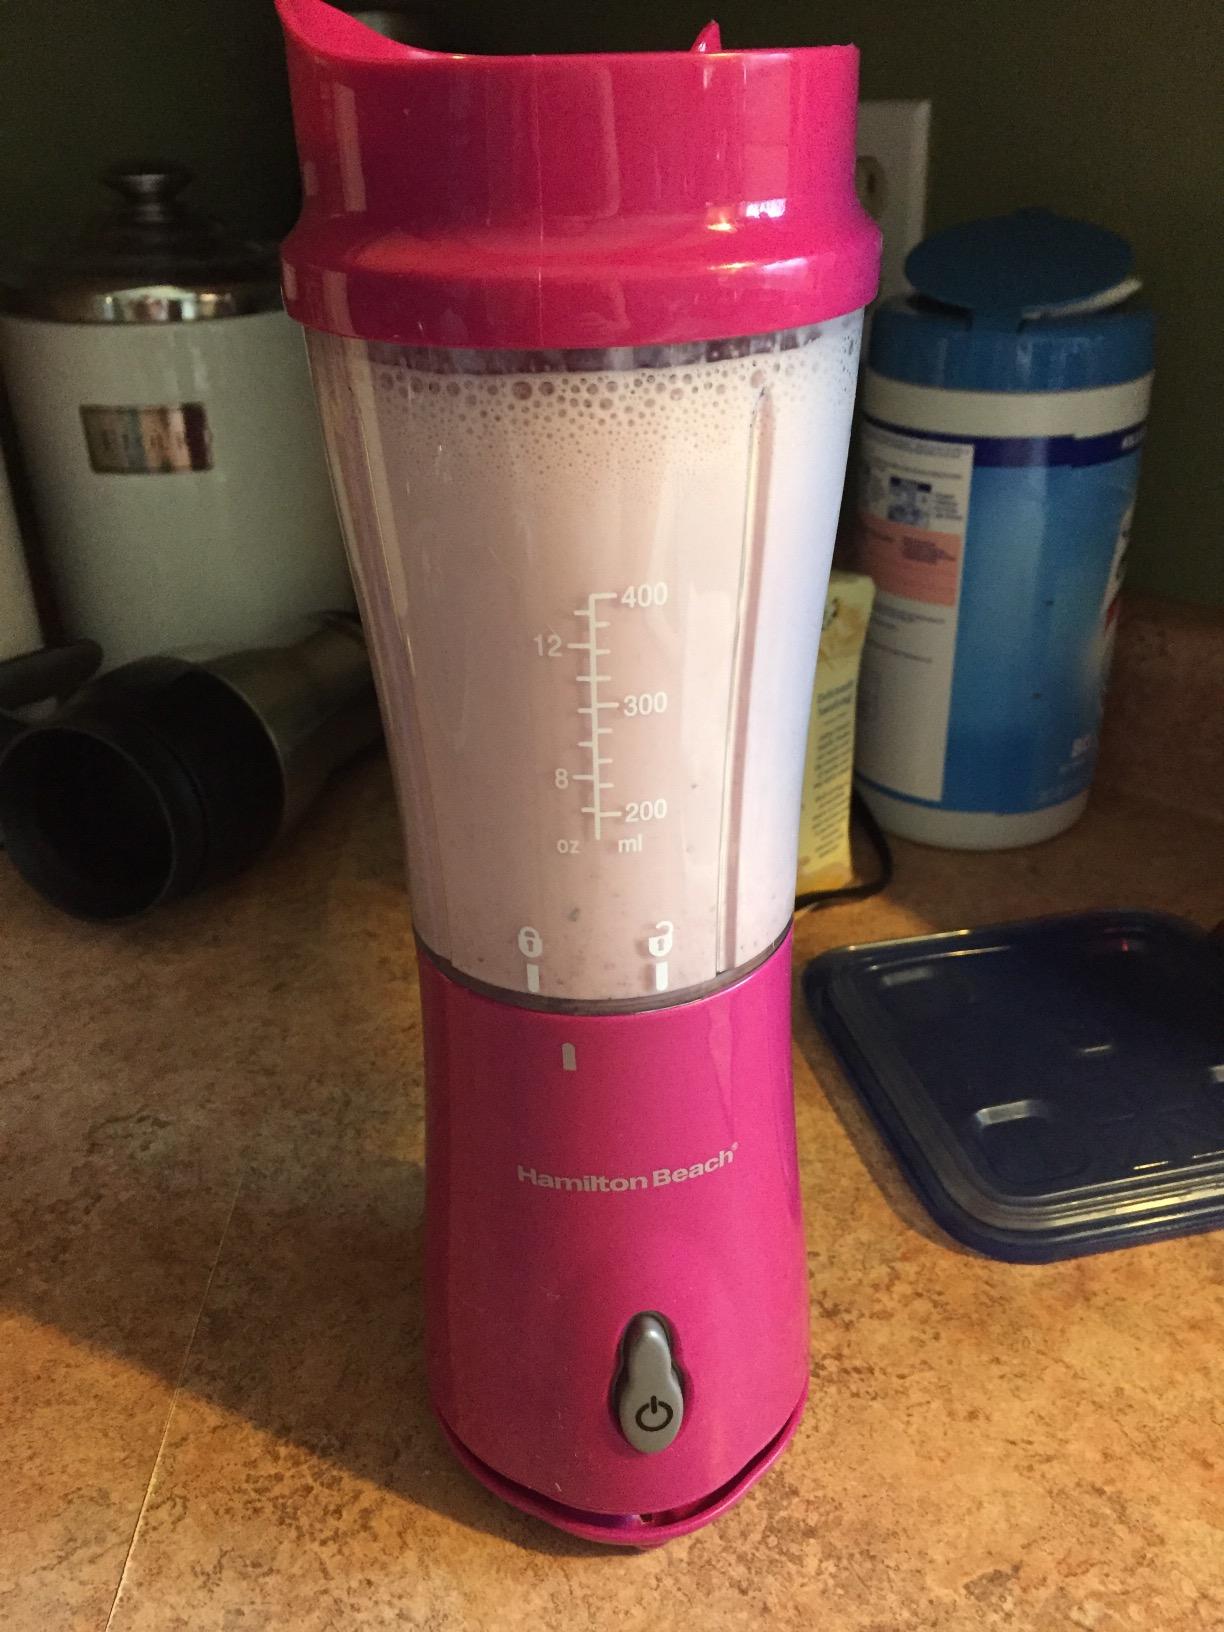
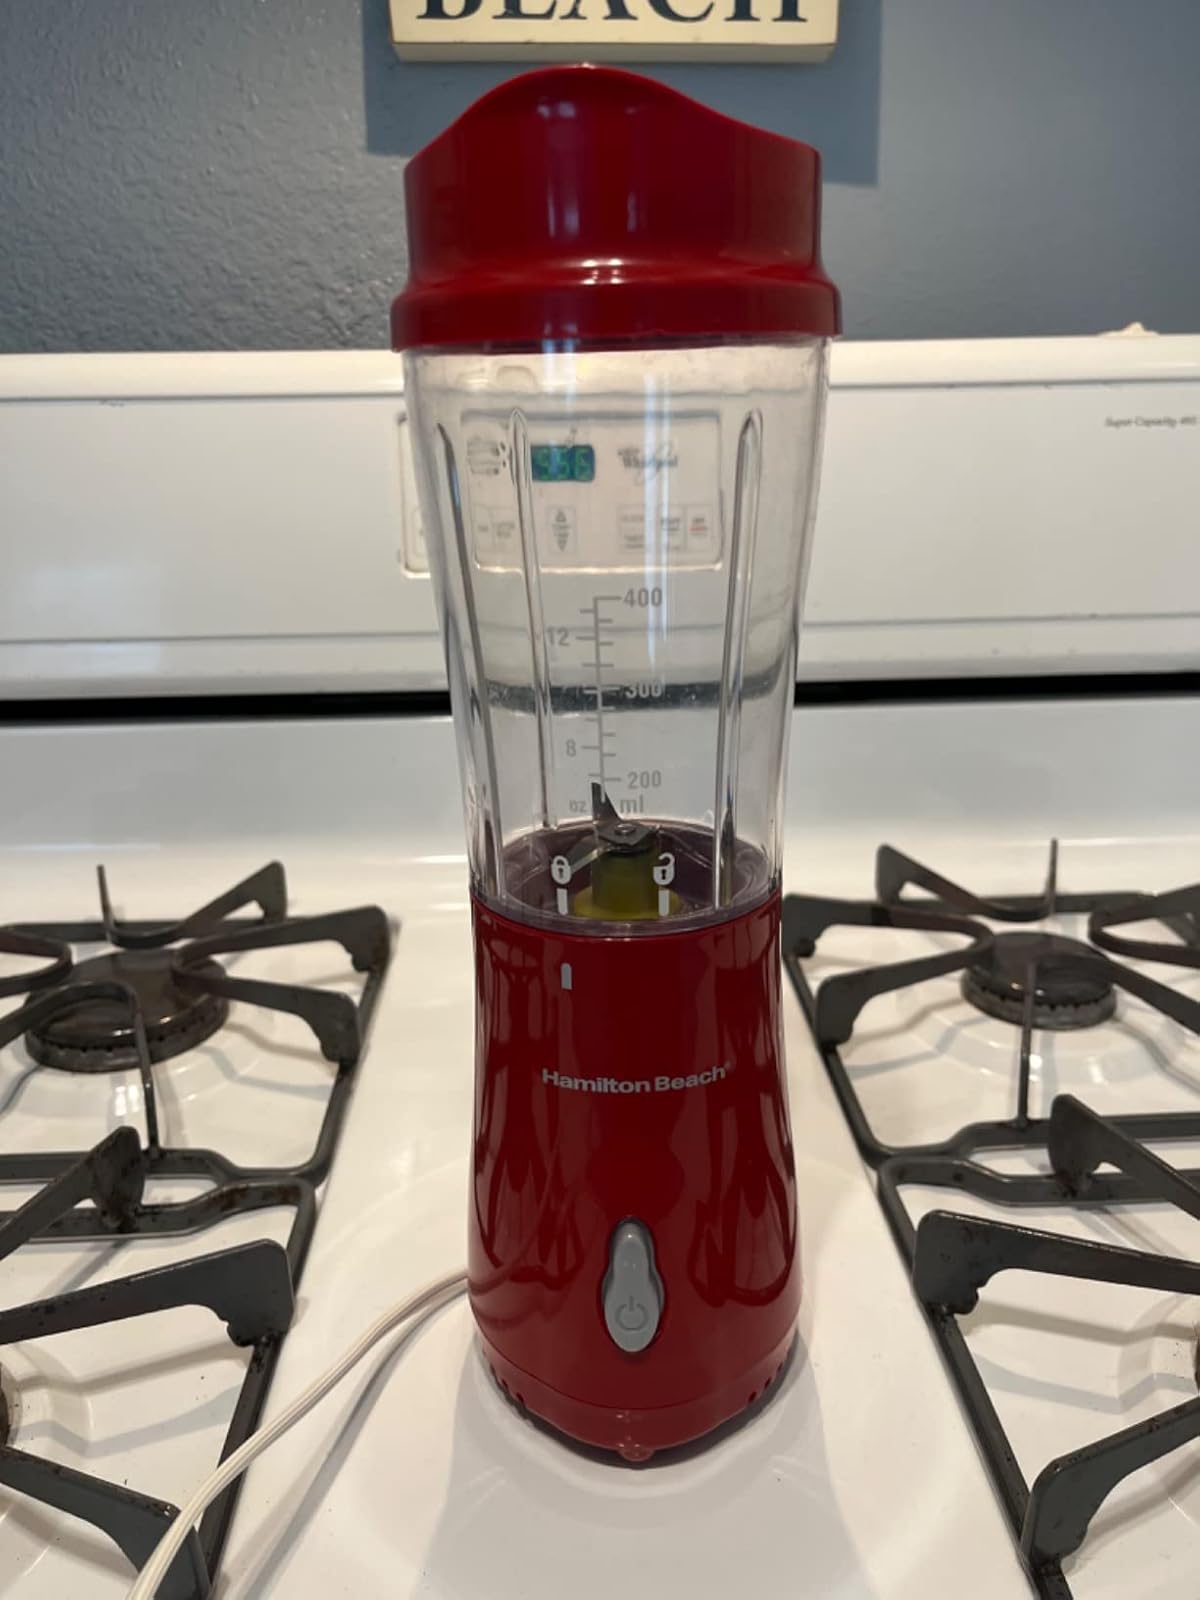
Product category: items_blender
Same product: no